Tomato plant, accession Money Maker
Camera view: vertical (180 deg); turntable rotation: 210 degrees
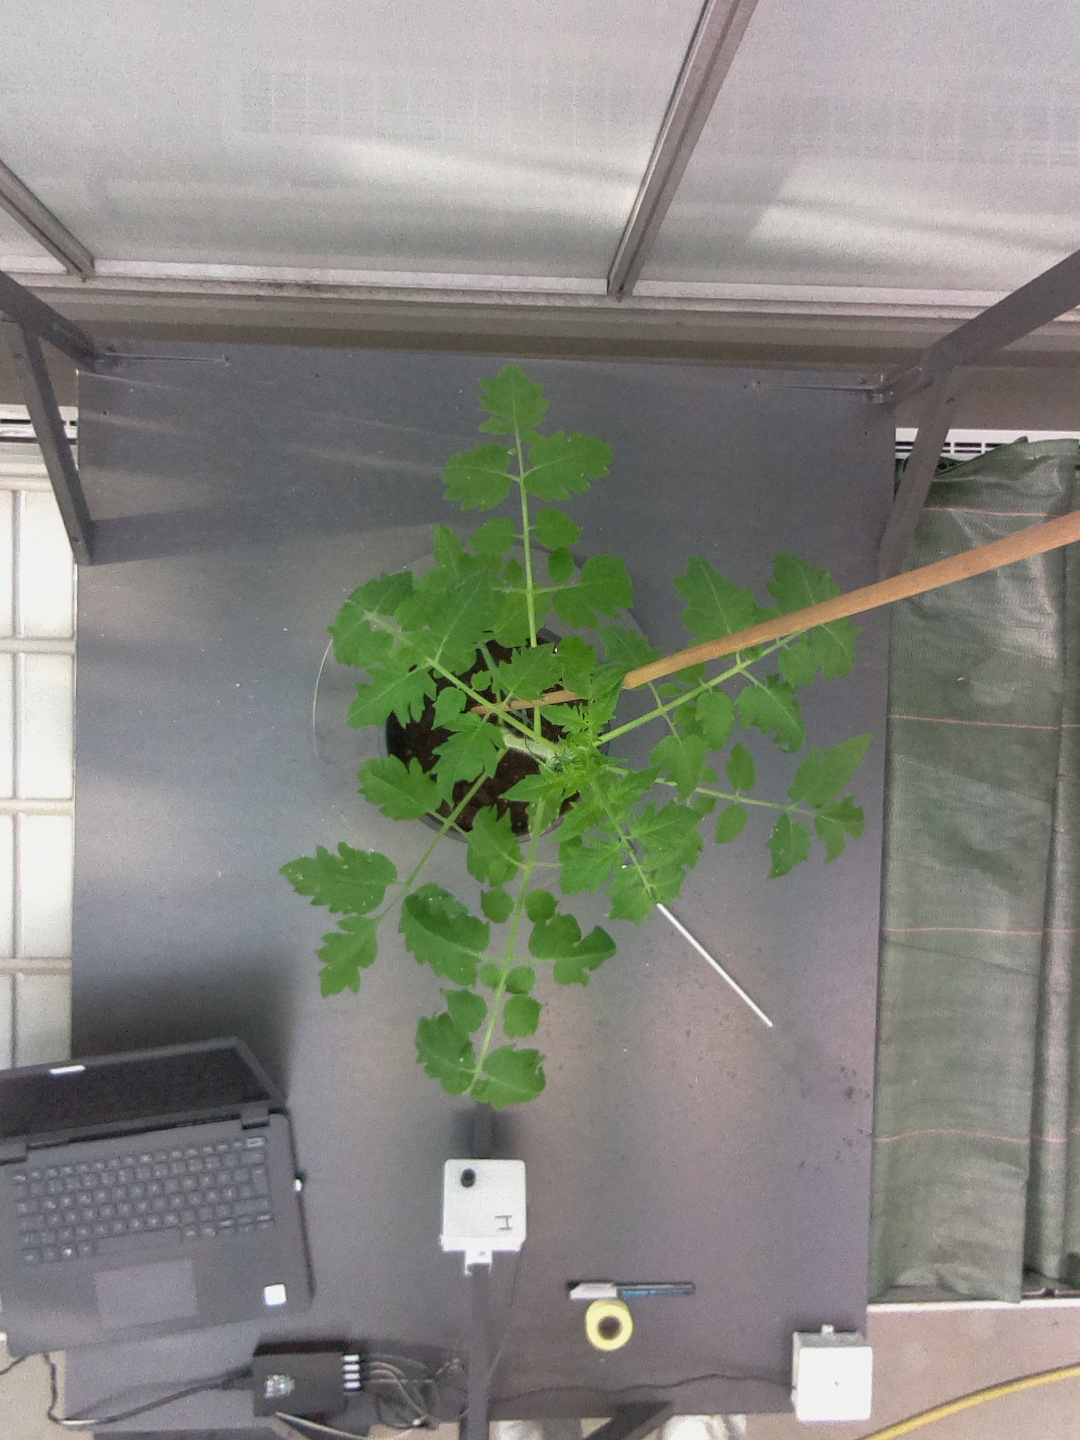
BBCH growth stage 14: 8 of true leaves visible